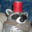
Label: raccoon